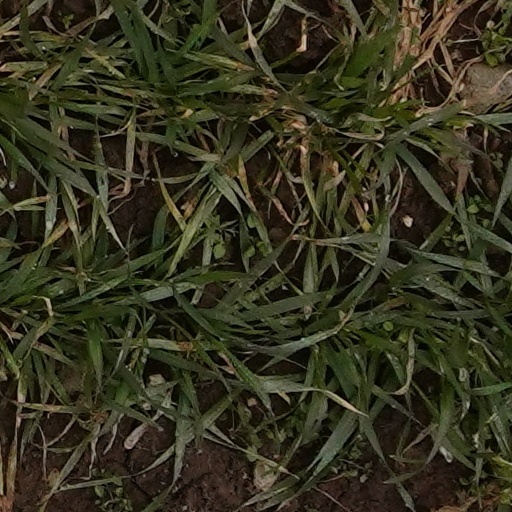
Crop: wheat